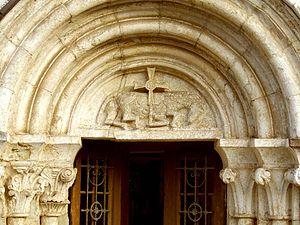
La chartreuse de Žiče est un ancien monastère chartreux dans la vallée étroite de Žičnica, connue comme le Val-Saint-Jean-Baptiste de Zicka. Le monastère dédié à saint Jean-Baptiste, est situé près de Žiče, village de Špitalič pri Slovenskih Konjicah dans la commune de Slovenske Konjice dans le nord-est de la Slovénie.